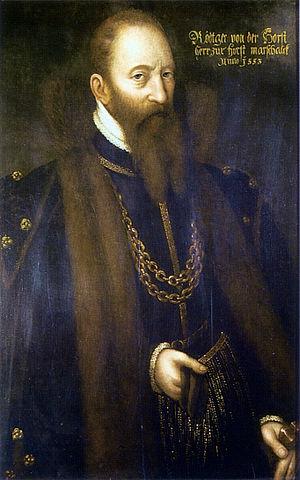
Le Schloss Horst est un château situé dans le domaine des Gelsenkirchener dans le quartier Horst, à Gelsenkirchen en Allemagne. Il est perçu comme l'un des plus anciens et importants monuments de la Renaissance en Westphalie. Lors de sa construction, au XVIᵉ siècle, il s'agissait d'une des plus grandes constructions de château à quatre ailes au nord des Alpes.